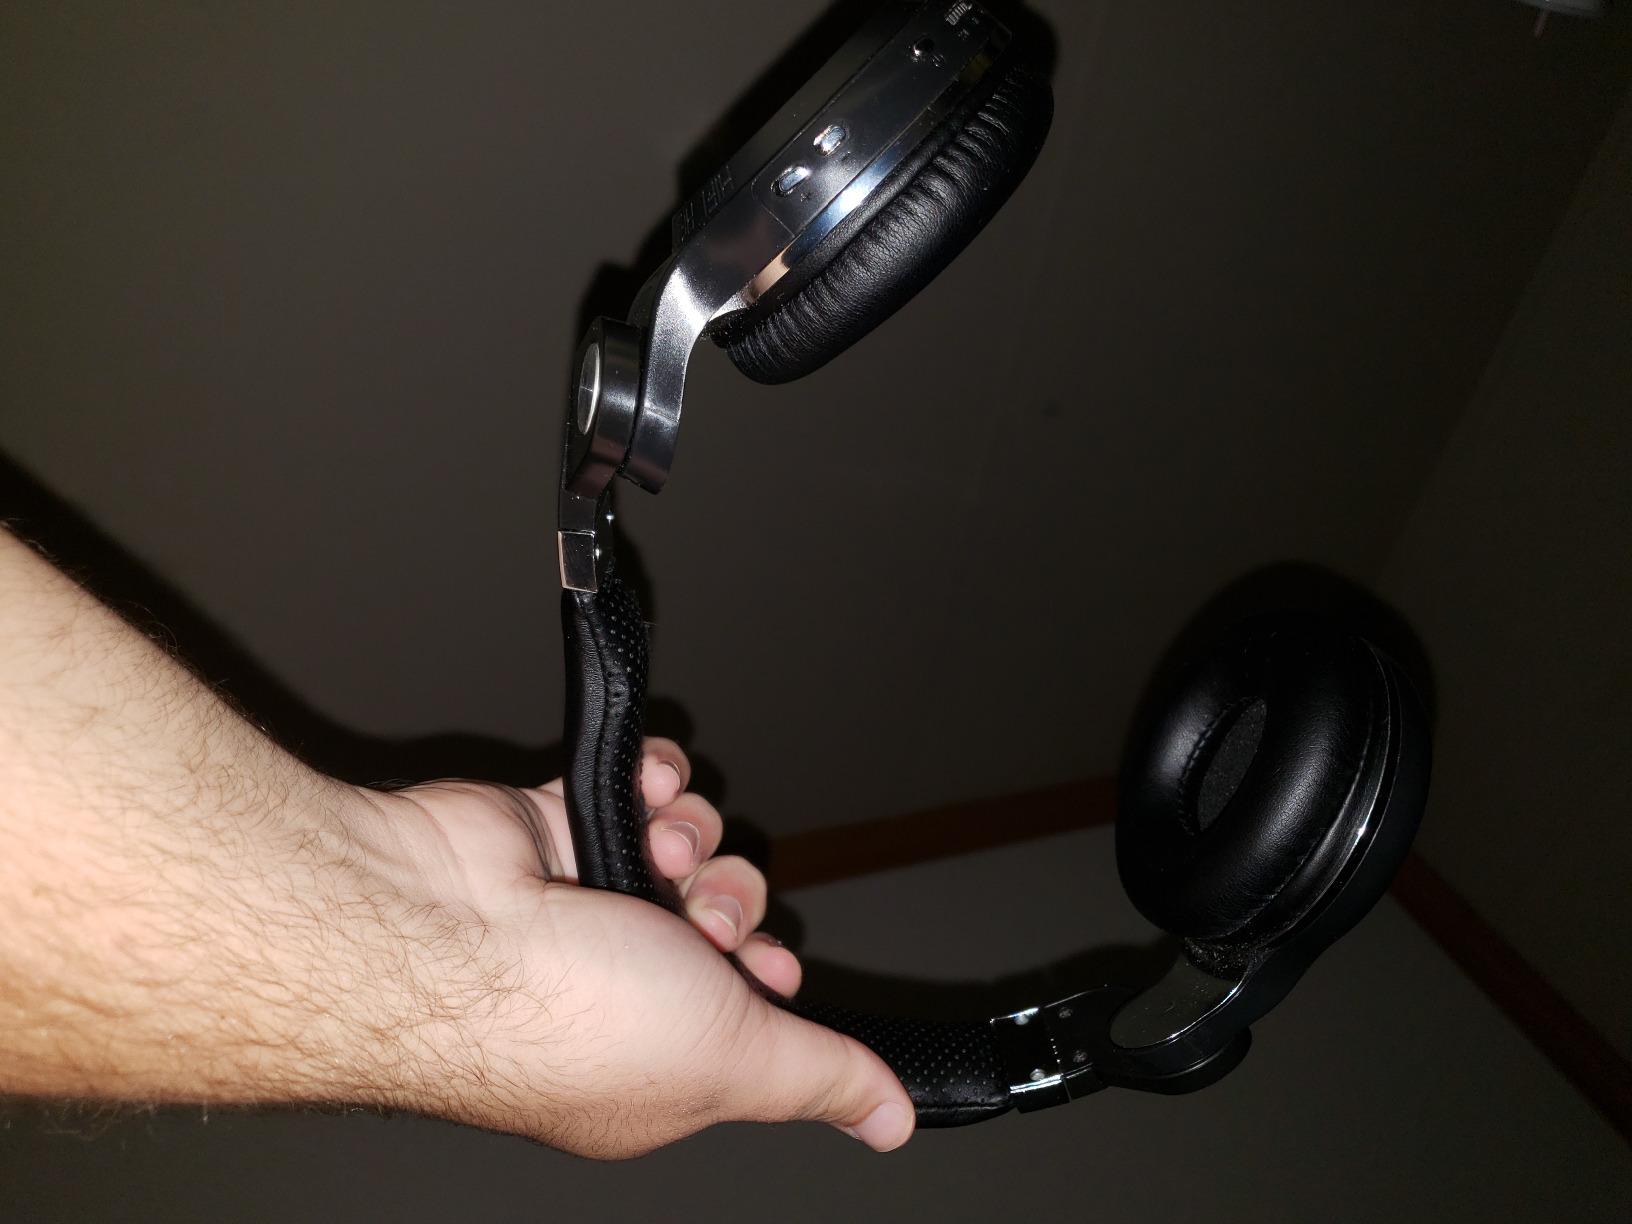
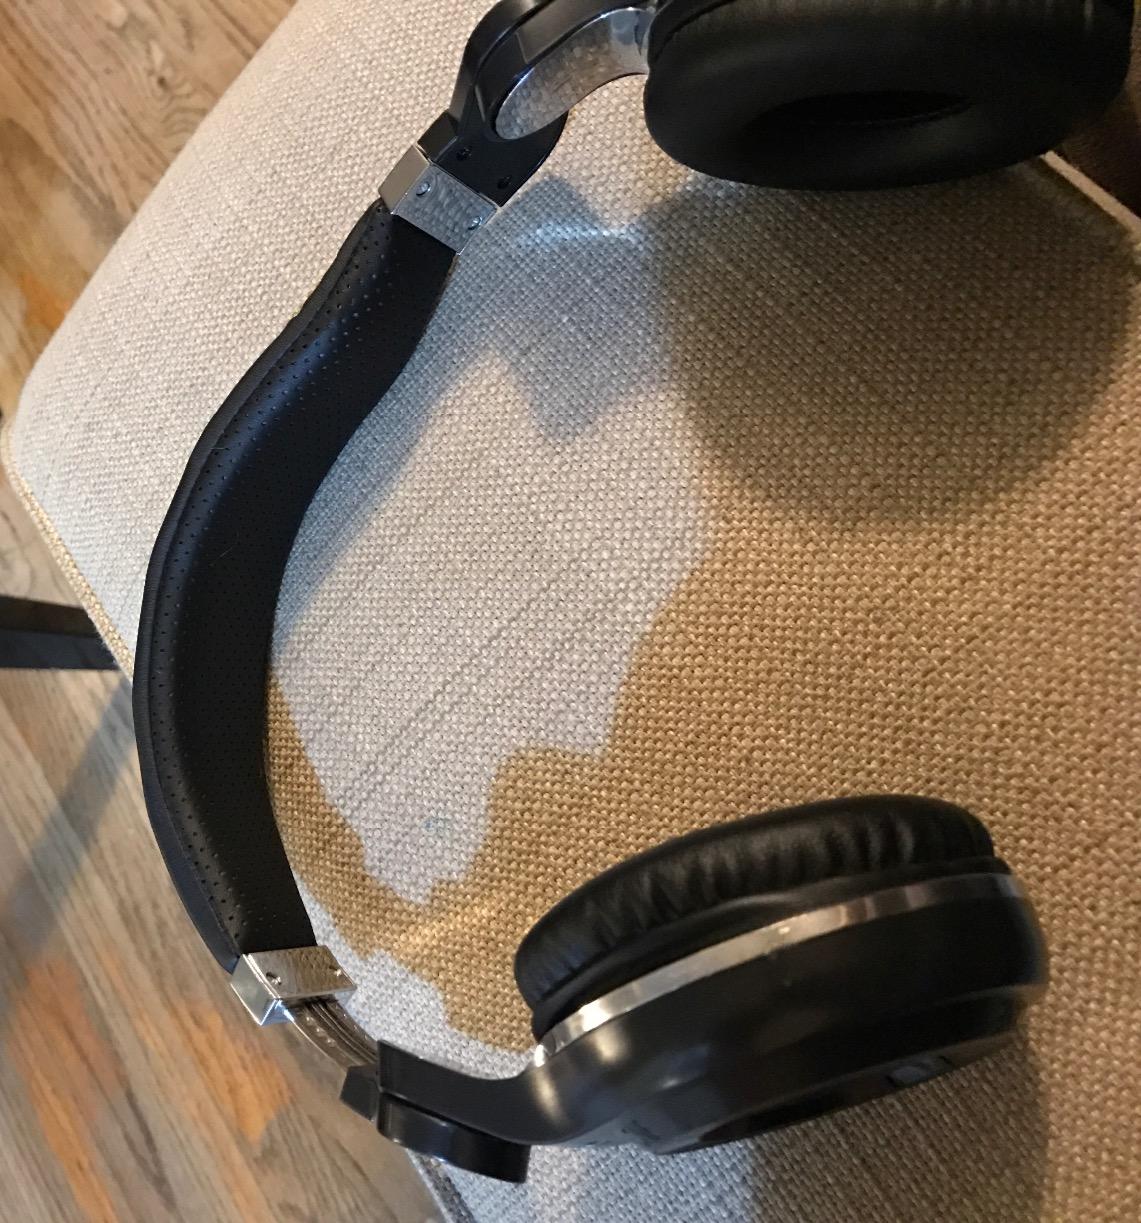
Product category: headphones
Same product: yes